Geography of Serbia

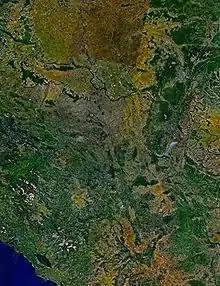
An enlargeable satellite image of Serbia

Serbia is a small country situated at the crossroads of Central and Southeast Europe, covering the far southern edges of the Pannonian Plain and the central Balkans. It shares borders with Bosnia and Herzegovina, Bulgaria, Croatia, Hungary, North Macedonia, Montenegro, and Romania. Serbia shares a contested border with Albania as it doesn't recognise the independence of Kosovo. Serbia is landlocked, though it is able to access the Adriatic Sea through Montenegro and inland Europe and the Black Sea via the Danube.